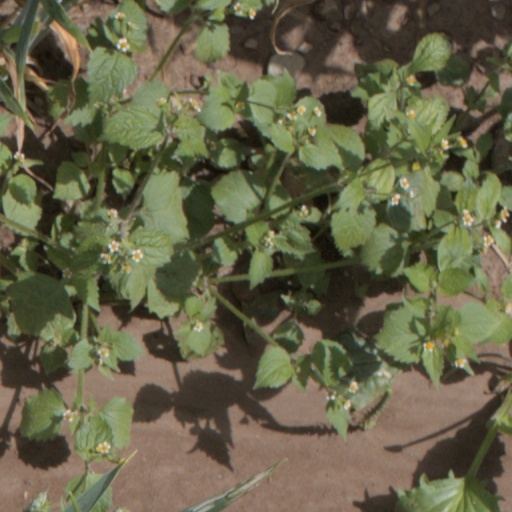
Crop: wheat